Pig milk

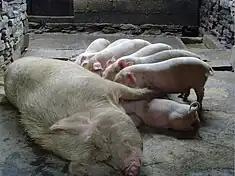
Piglets consuming pig milk

Pig milk is typically consumed by piglets. It is similar in composition to cow's milk, though higher in fat and more watery. Pig milk is seldom obtained for human uses and is not considered to be a viable agricultural product. Several attempts have been made to produce pig milk cheese, some of which have been successful.